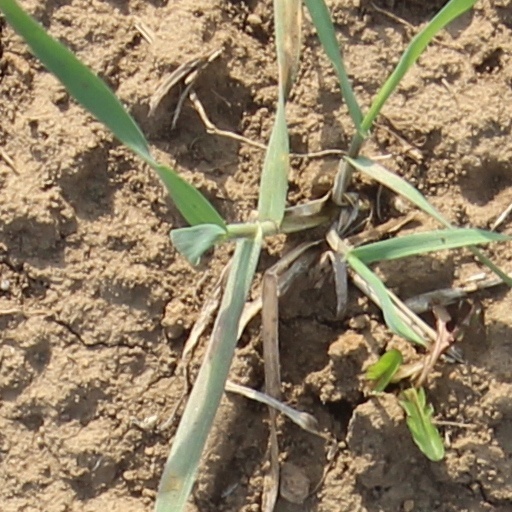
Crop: wheat